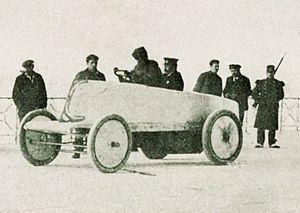
Hubert le Blon en avril 1903, sur Gardner-Serpollet coupe-vent pour le mile départ arrêté (promenade des anglais, semaine de Nice) - La Vie au Grand Air du 18 avril 1903, p.246
Hubert Le Blon, né le 21 mars 1874 à Boulogne-Billancourt et mort le 2 avril 1910 sur la plage d'Ondaretta à San Sebastián en Espagne, est un pionnier français de l'automobile conquis ensuite par l'aviation, qui a trouvé la mort dans le crash de son aéroplane Blériot XI.